Hitra Municipality

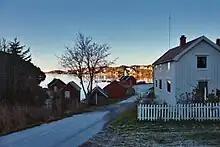
View of Hitra

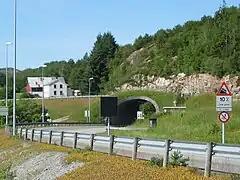
Entrance to the Hitra Tunnel

Hitra is the seventh largest island of mainland Norway. It is bordered by Frøya Municipality to the north and to the south (on the mainland) are Heim Municipality and Orkland Municipality. It lies between the Trondheimsleia strait and the Frøyfjorden. The tall Mørkdalstuva is the highest point on the island of Hitra. The highest point in the whole municipality is the tall mountain Vingfjellet on the mainland, on the border with Orkland Municipality.